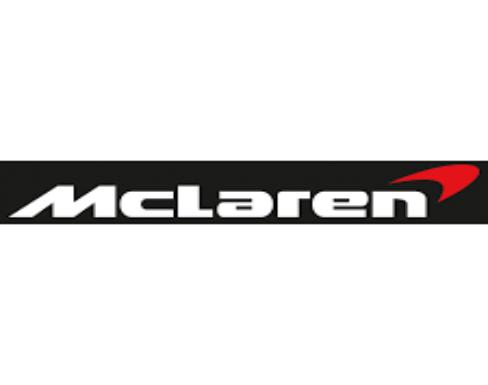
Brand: mclaren
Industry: Transportation